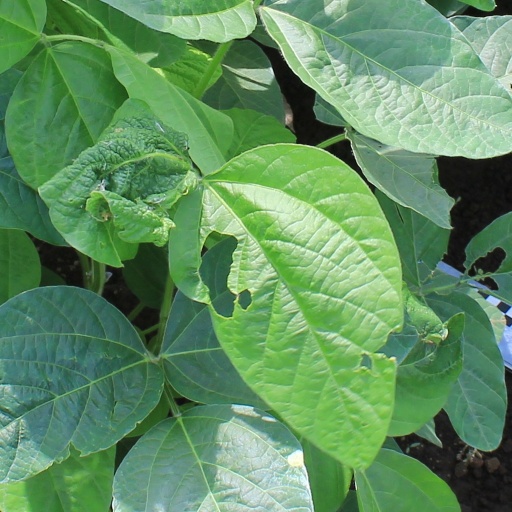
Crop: soybean